Lohpurush

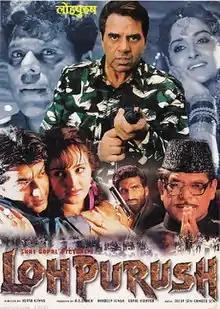
Promotional Poster

Lohpurush is a 1999 Bollywood action film directed by Hersh Kinnu, starring Dharmendra, Jaya Prada, Mohan Joshi and Ashish Vidyarthi in pivotal roles.